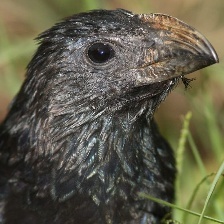
Species: GROVED BILLED ANI
Scientific name: CROTOPHAGA SULCIROSTRIS